Molecular machine

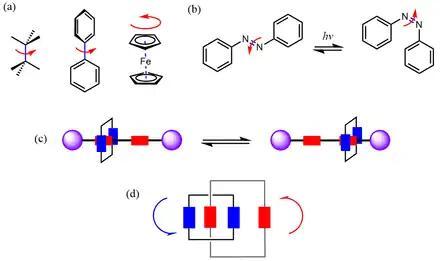
Some common types of motion seen in some simple components of artificial molecular machines. a) Rotation around single bonds and in sandwich-like metallocenes. b) Bending due to "cis-trans" isomerization. c) Translational motion of a ring (blue) between two possible binding sites (red) along the dumbbell-like rotaxane axis (purple). d) Rotation of interlocked rings (depicted as blue and red rectangles) in a catenane.

AMM designs have diversified significantly since the early days of the field. A major route is the introduction of bistability to produce molecular switches, featuring two distinct configurations for the molecule to convert between. This has been perceived as a step forward from the original molecular shuttle which consisted of two identical sites for the ring to move between without any preference, in a manner analogous to the ring flip in an unsubstituted cyclohexane. If these two sites are different from each other in terms of features like electron density, this can give rise to weak or strong recognition sites as in biological systems — such AMMs have found applications in catalysis and drug delivery. This switching behavior has been further optimized to acquire useful work that gets lost when a typical switch returns to its original state.